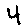
Label: 4